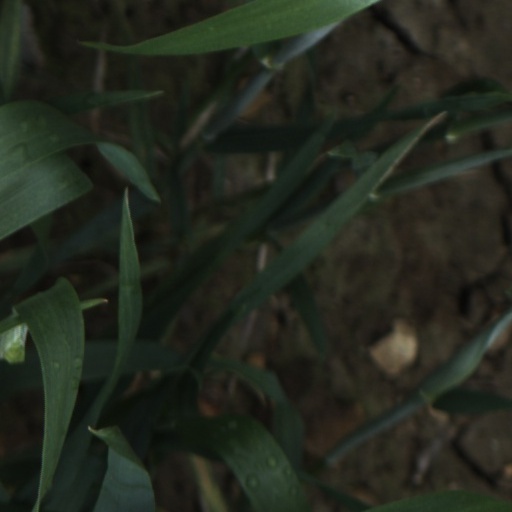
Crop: wheat